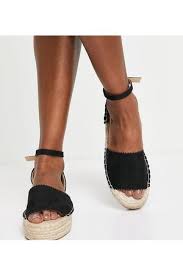
Label: Ballet Flat